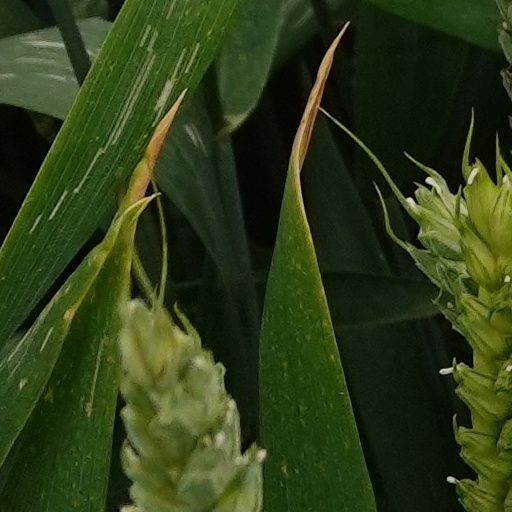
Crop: wheat